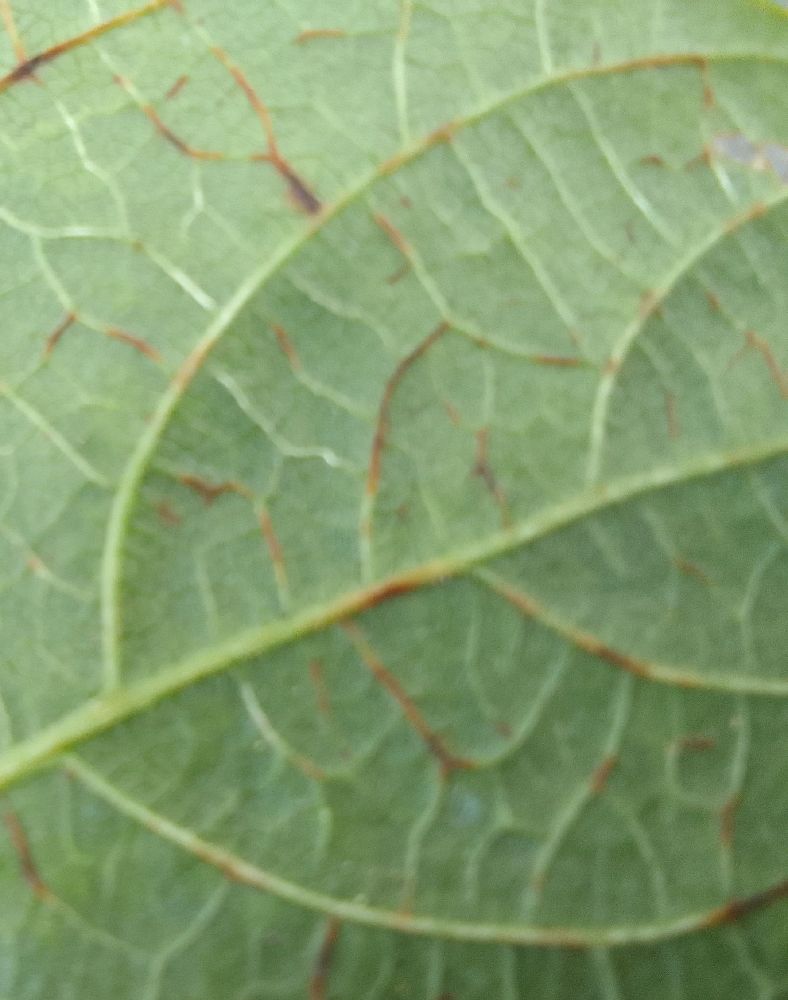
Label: anthracnose